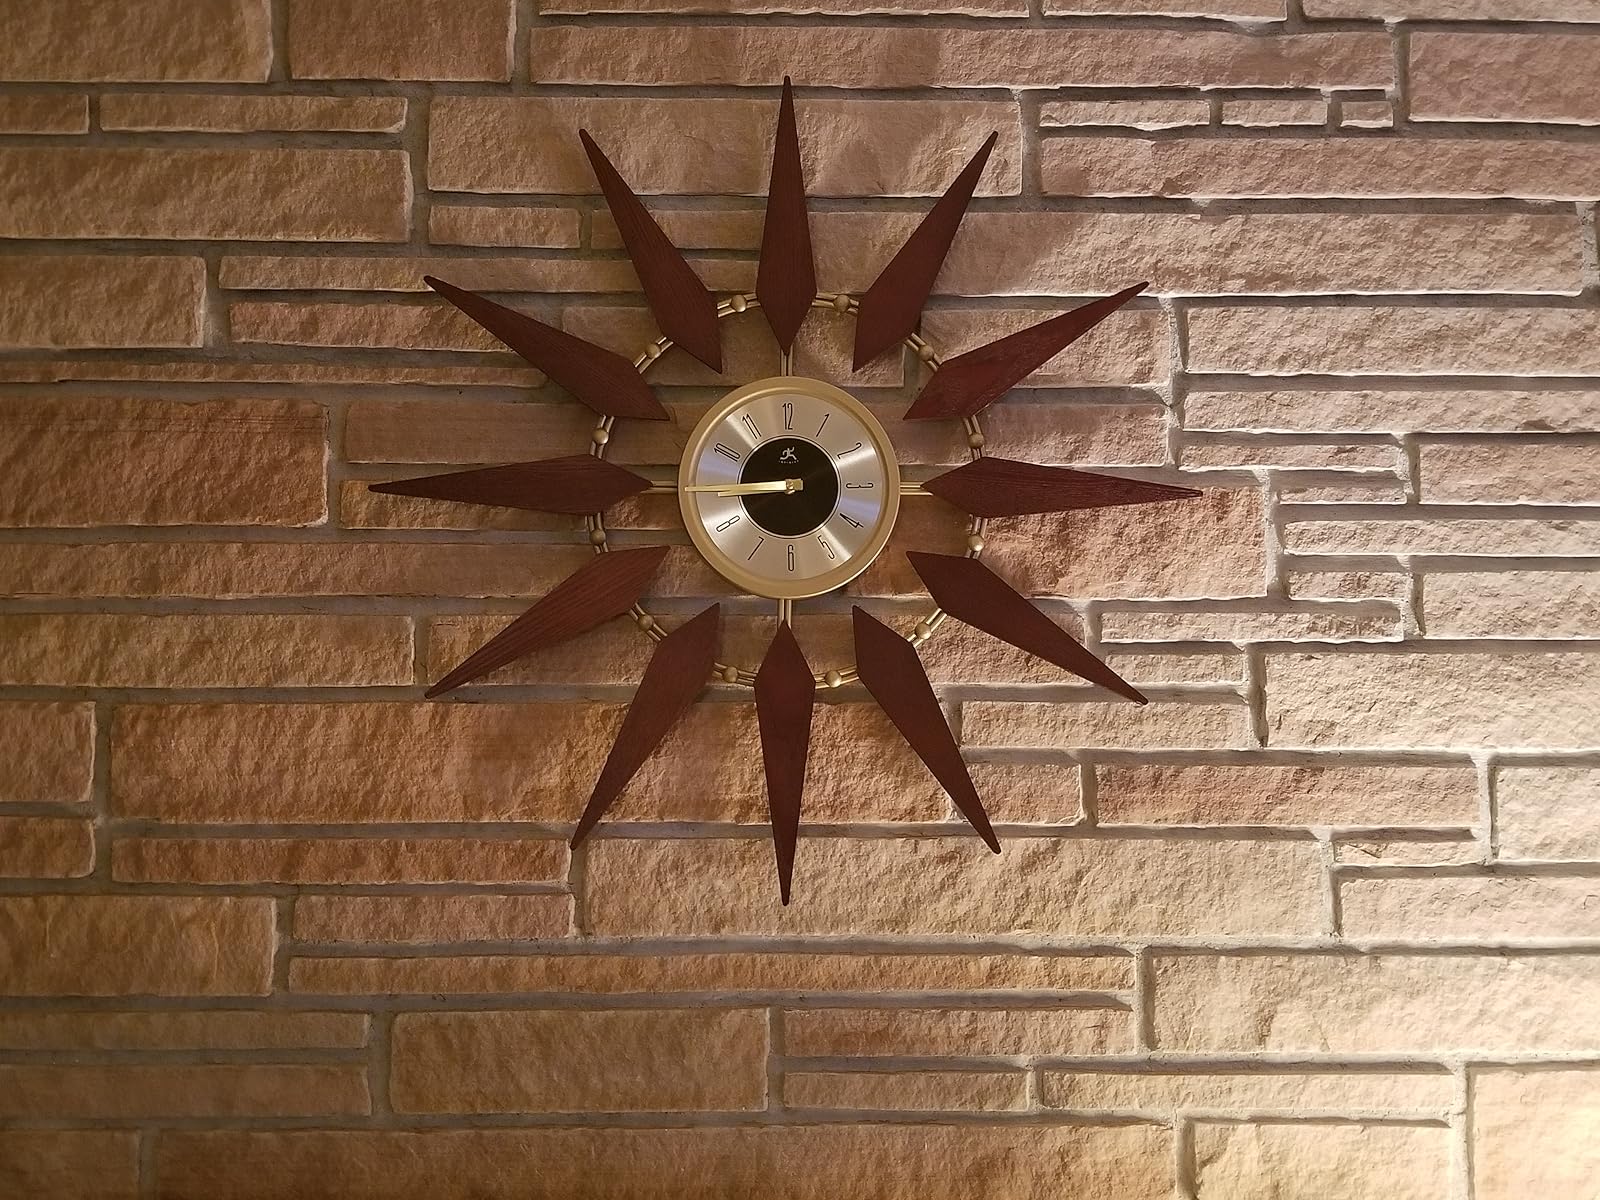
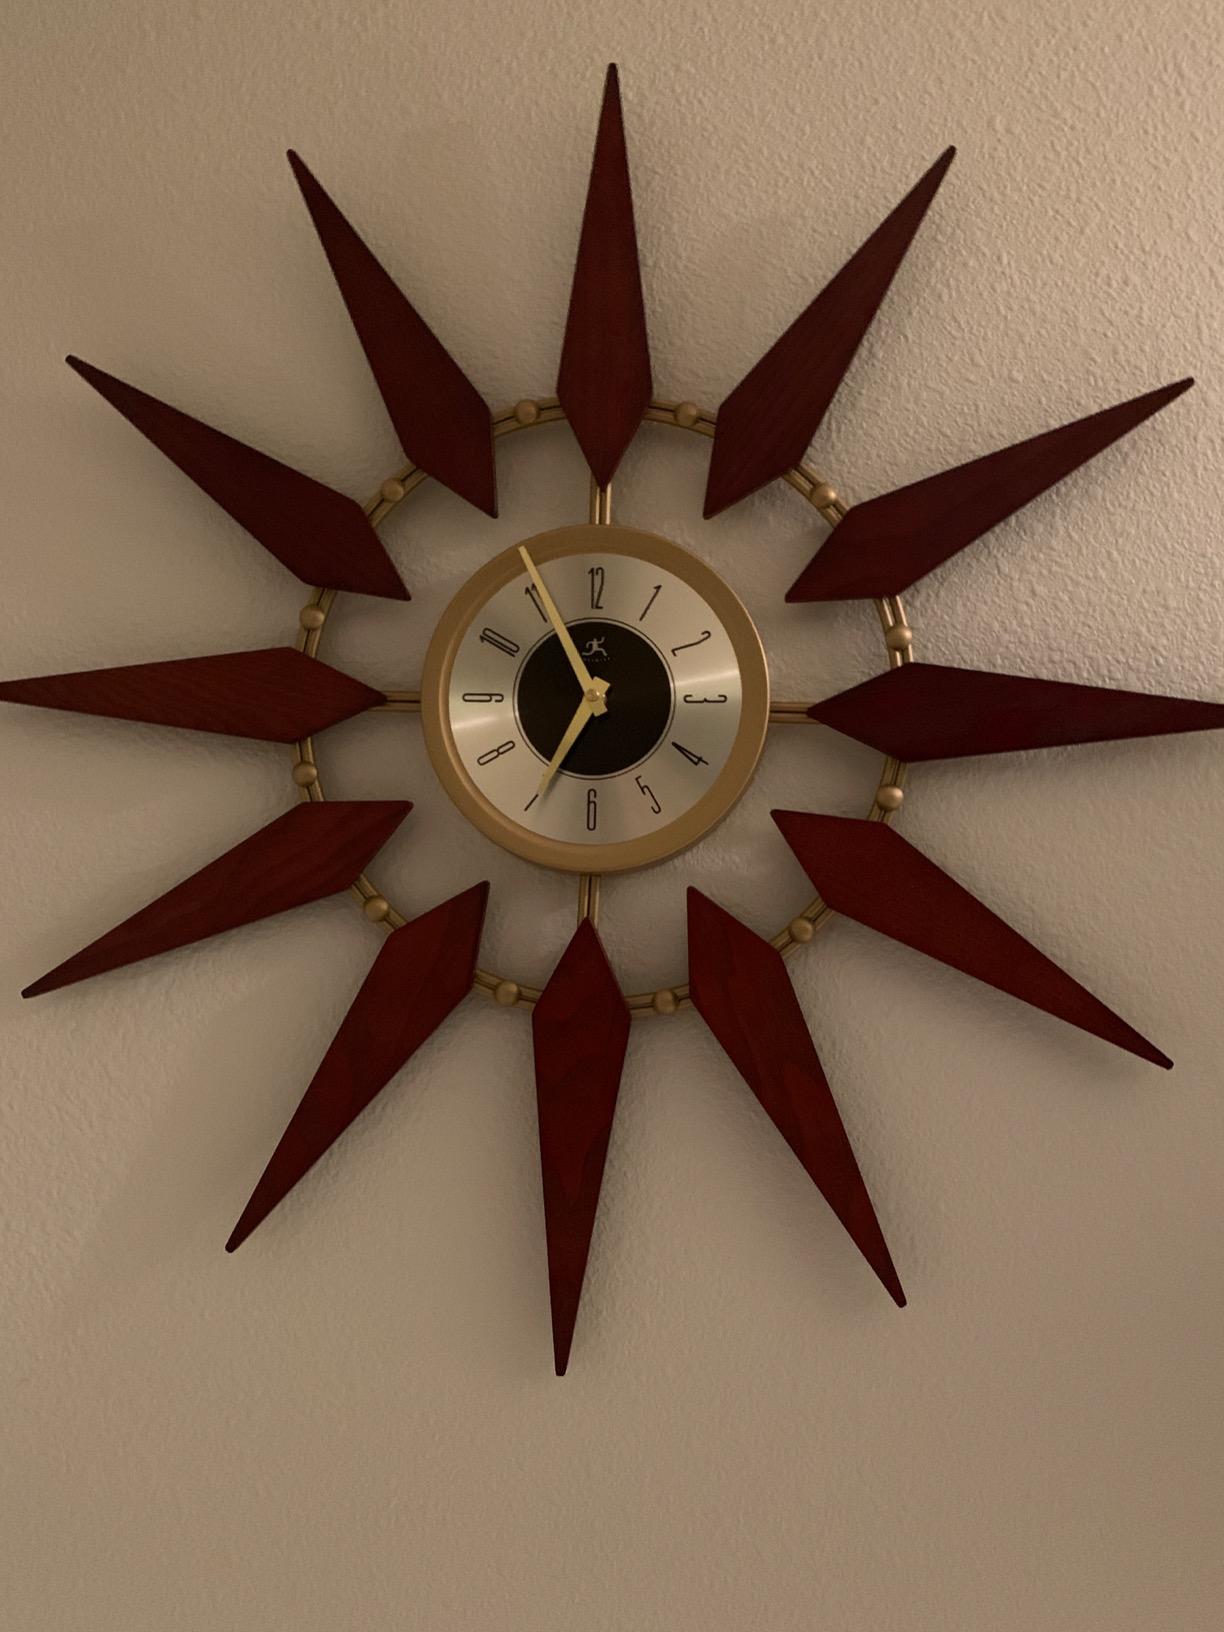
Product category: clock
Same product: yes